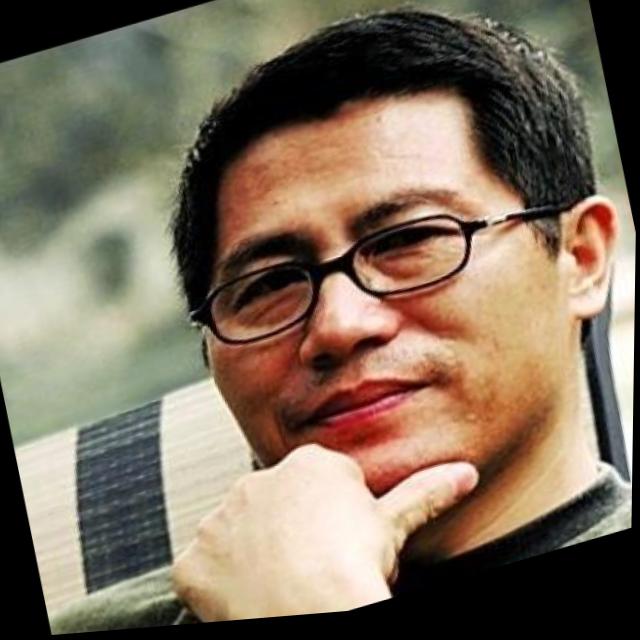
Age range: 45-64